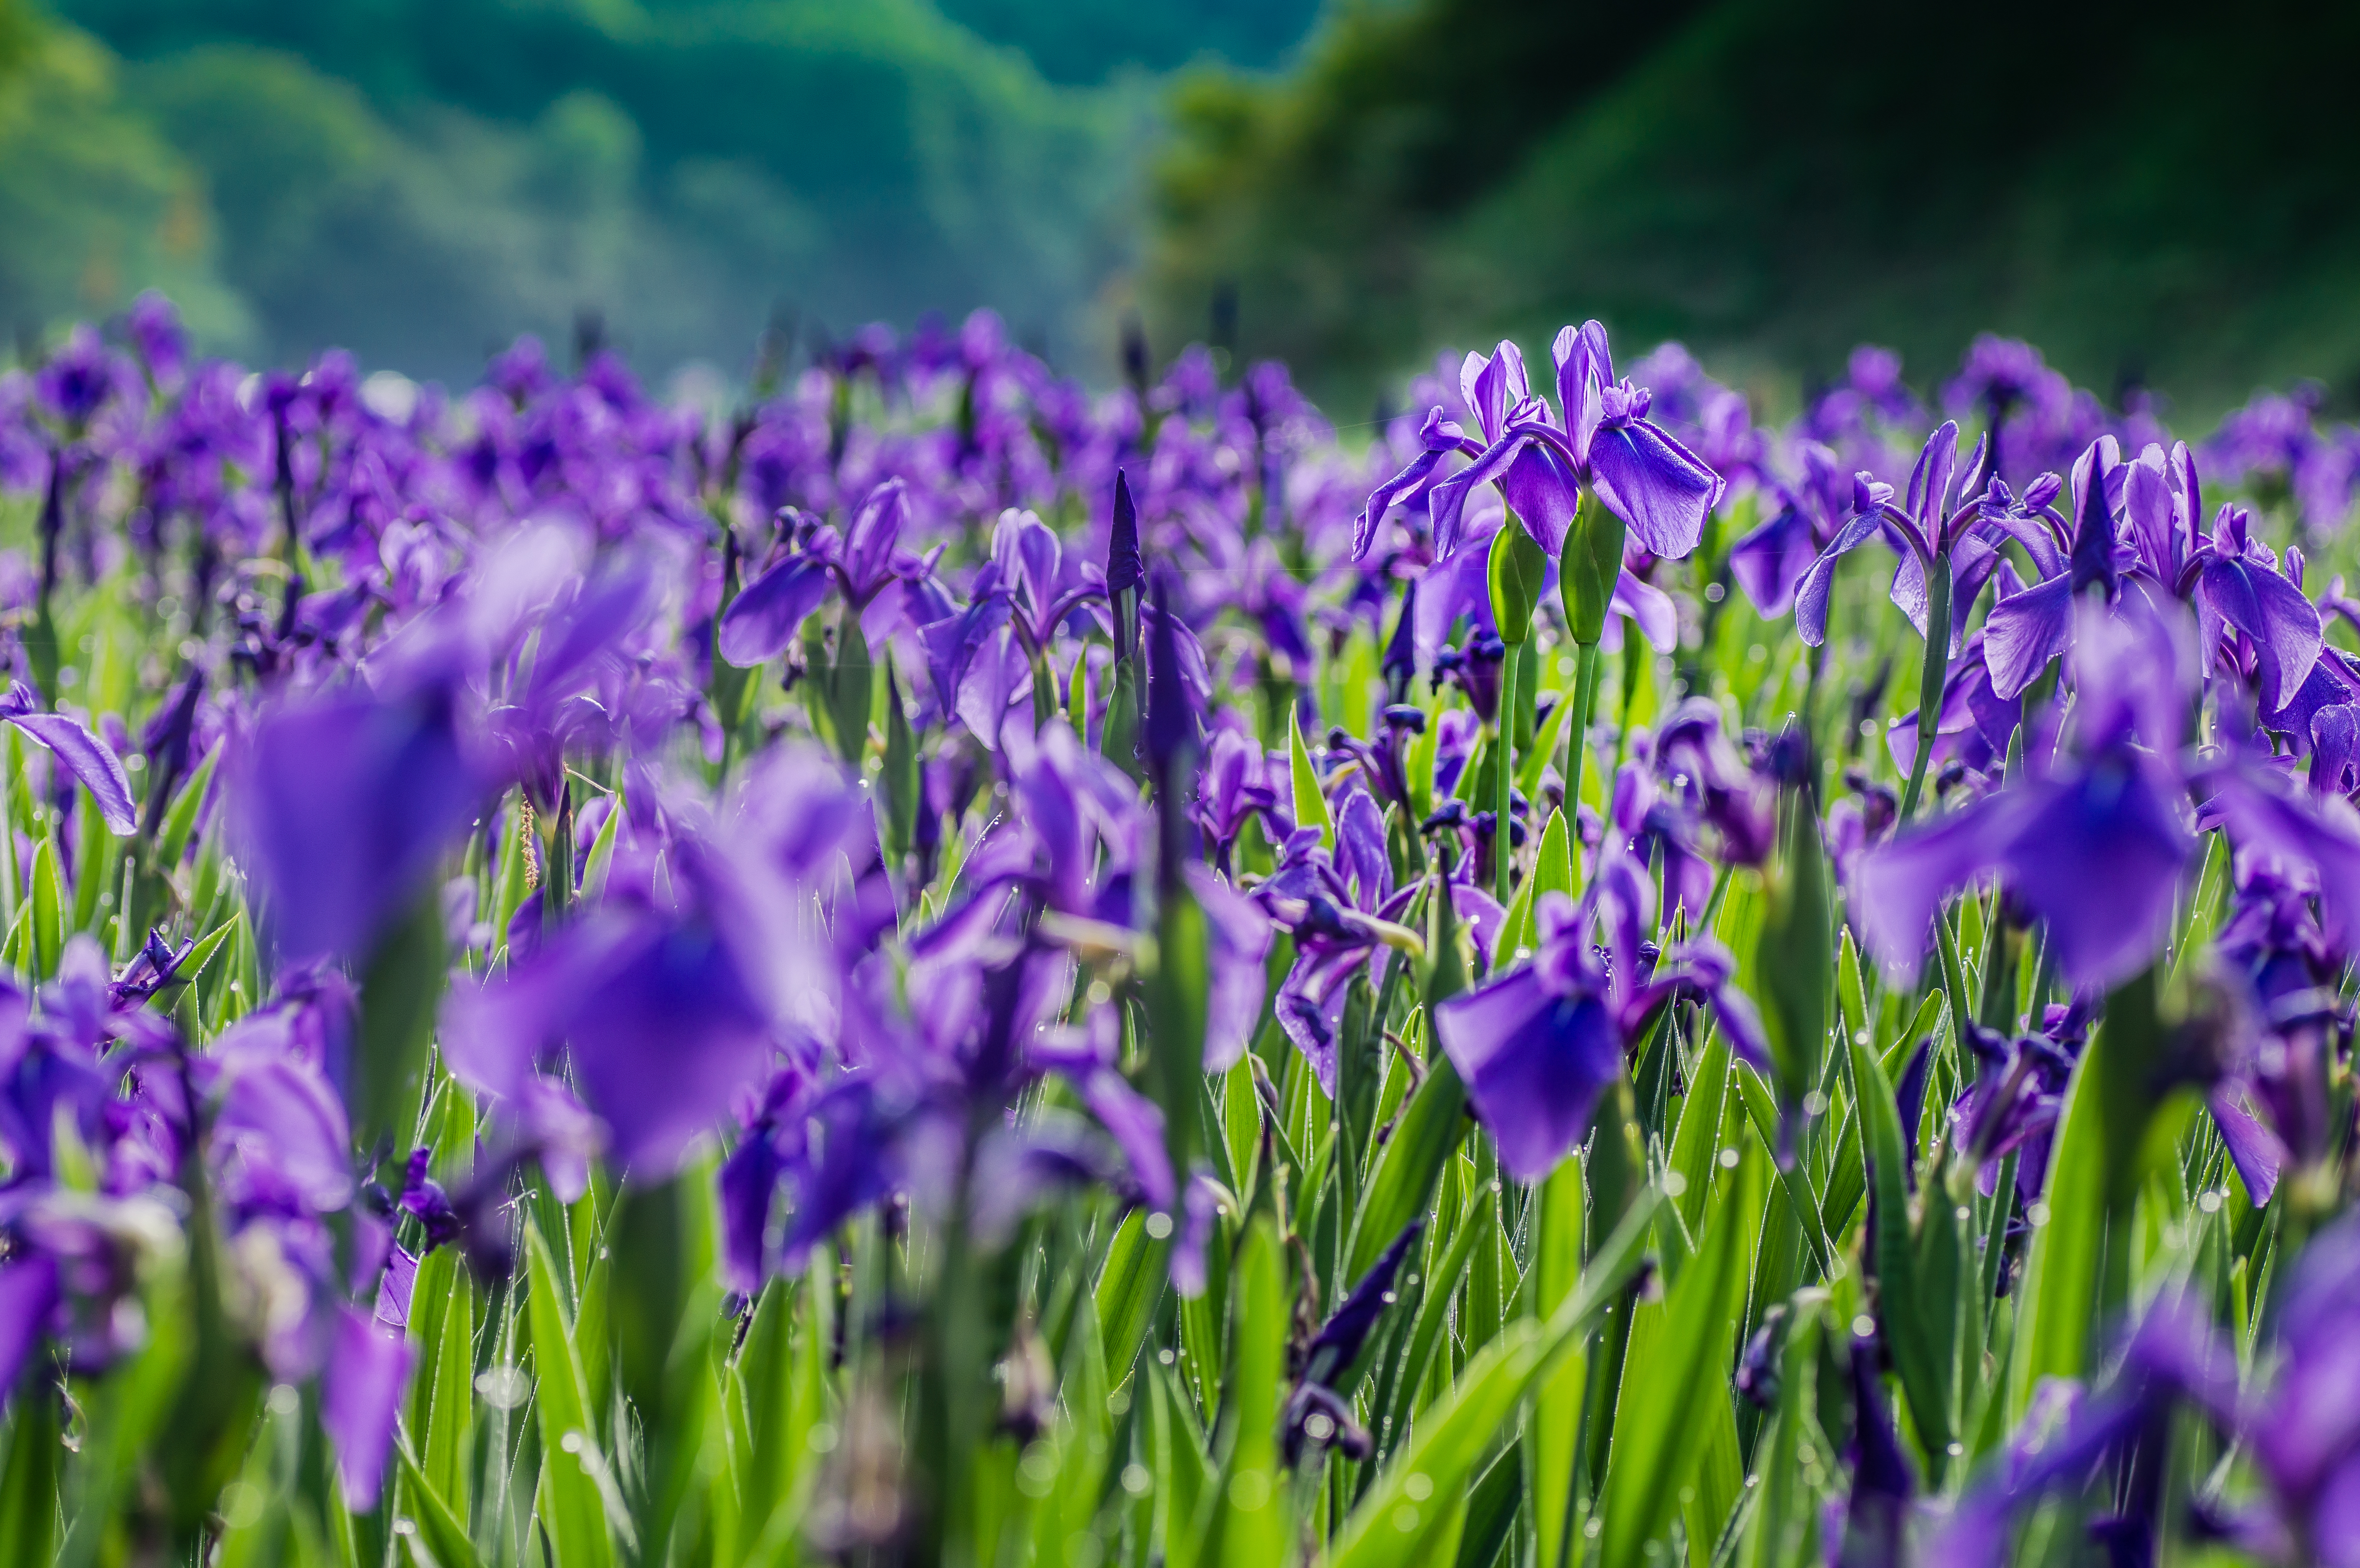
nature, grass, plant, field, meadow, flower, purple, botany, japan, flora, lavender, wildflower, flowers, purpleflowers, iris, eye, yokohama, tamron90mmf28macro, jikefurusatomura, japaneseiris, fieldofiris, slta57, rabitiris, macro photography, flowering plant, land plant, english lavender